Theodore Boone: The Activist

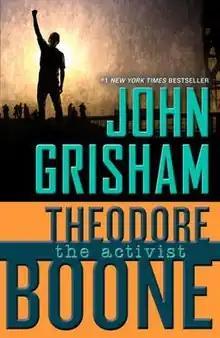
First edition (US)

Theodore Boone: The Activist is the fourth book in the Theodore Boone written by John Grisham. It went on sale on May 21, 2013.